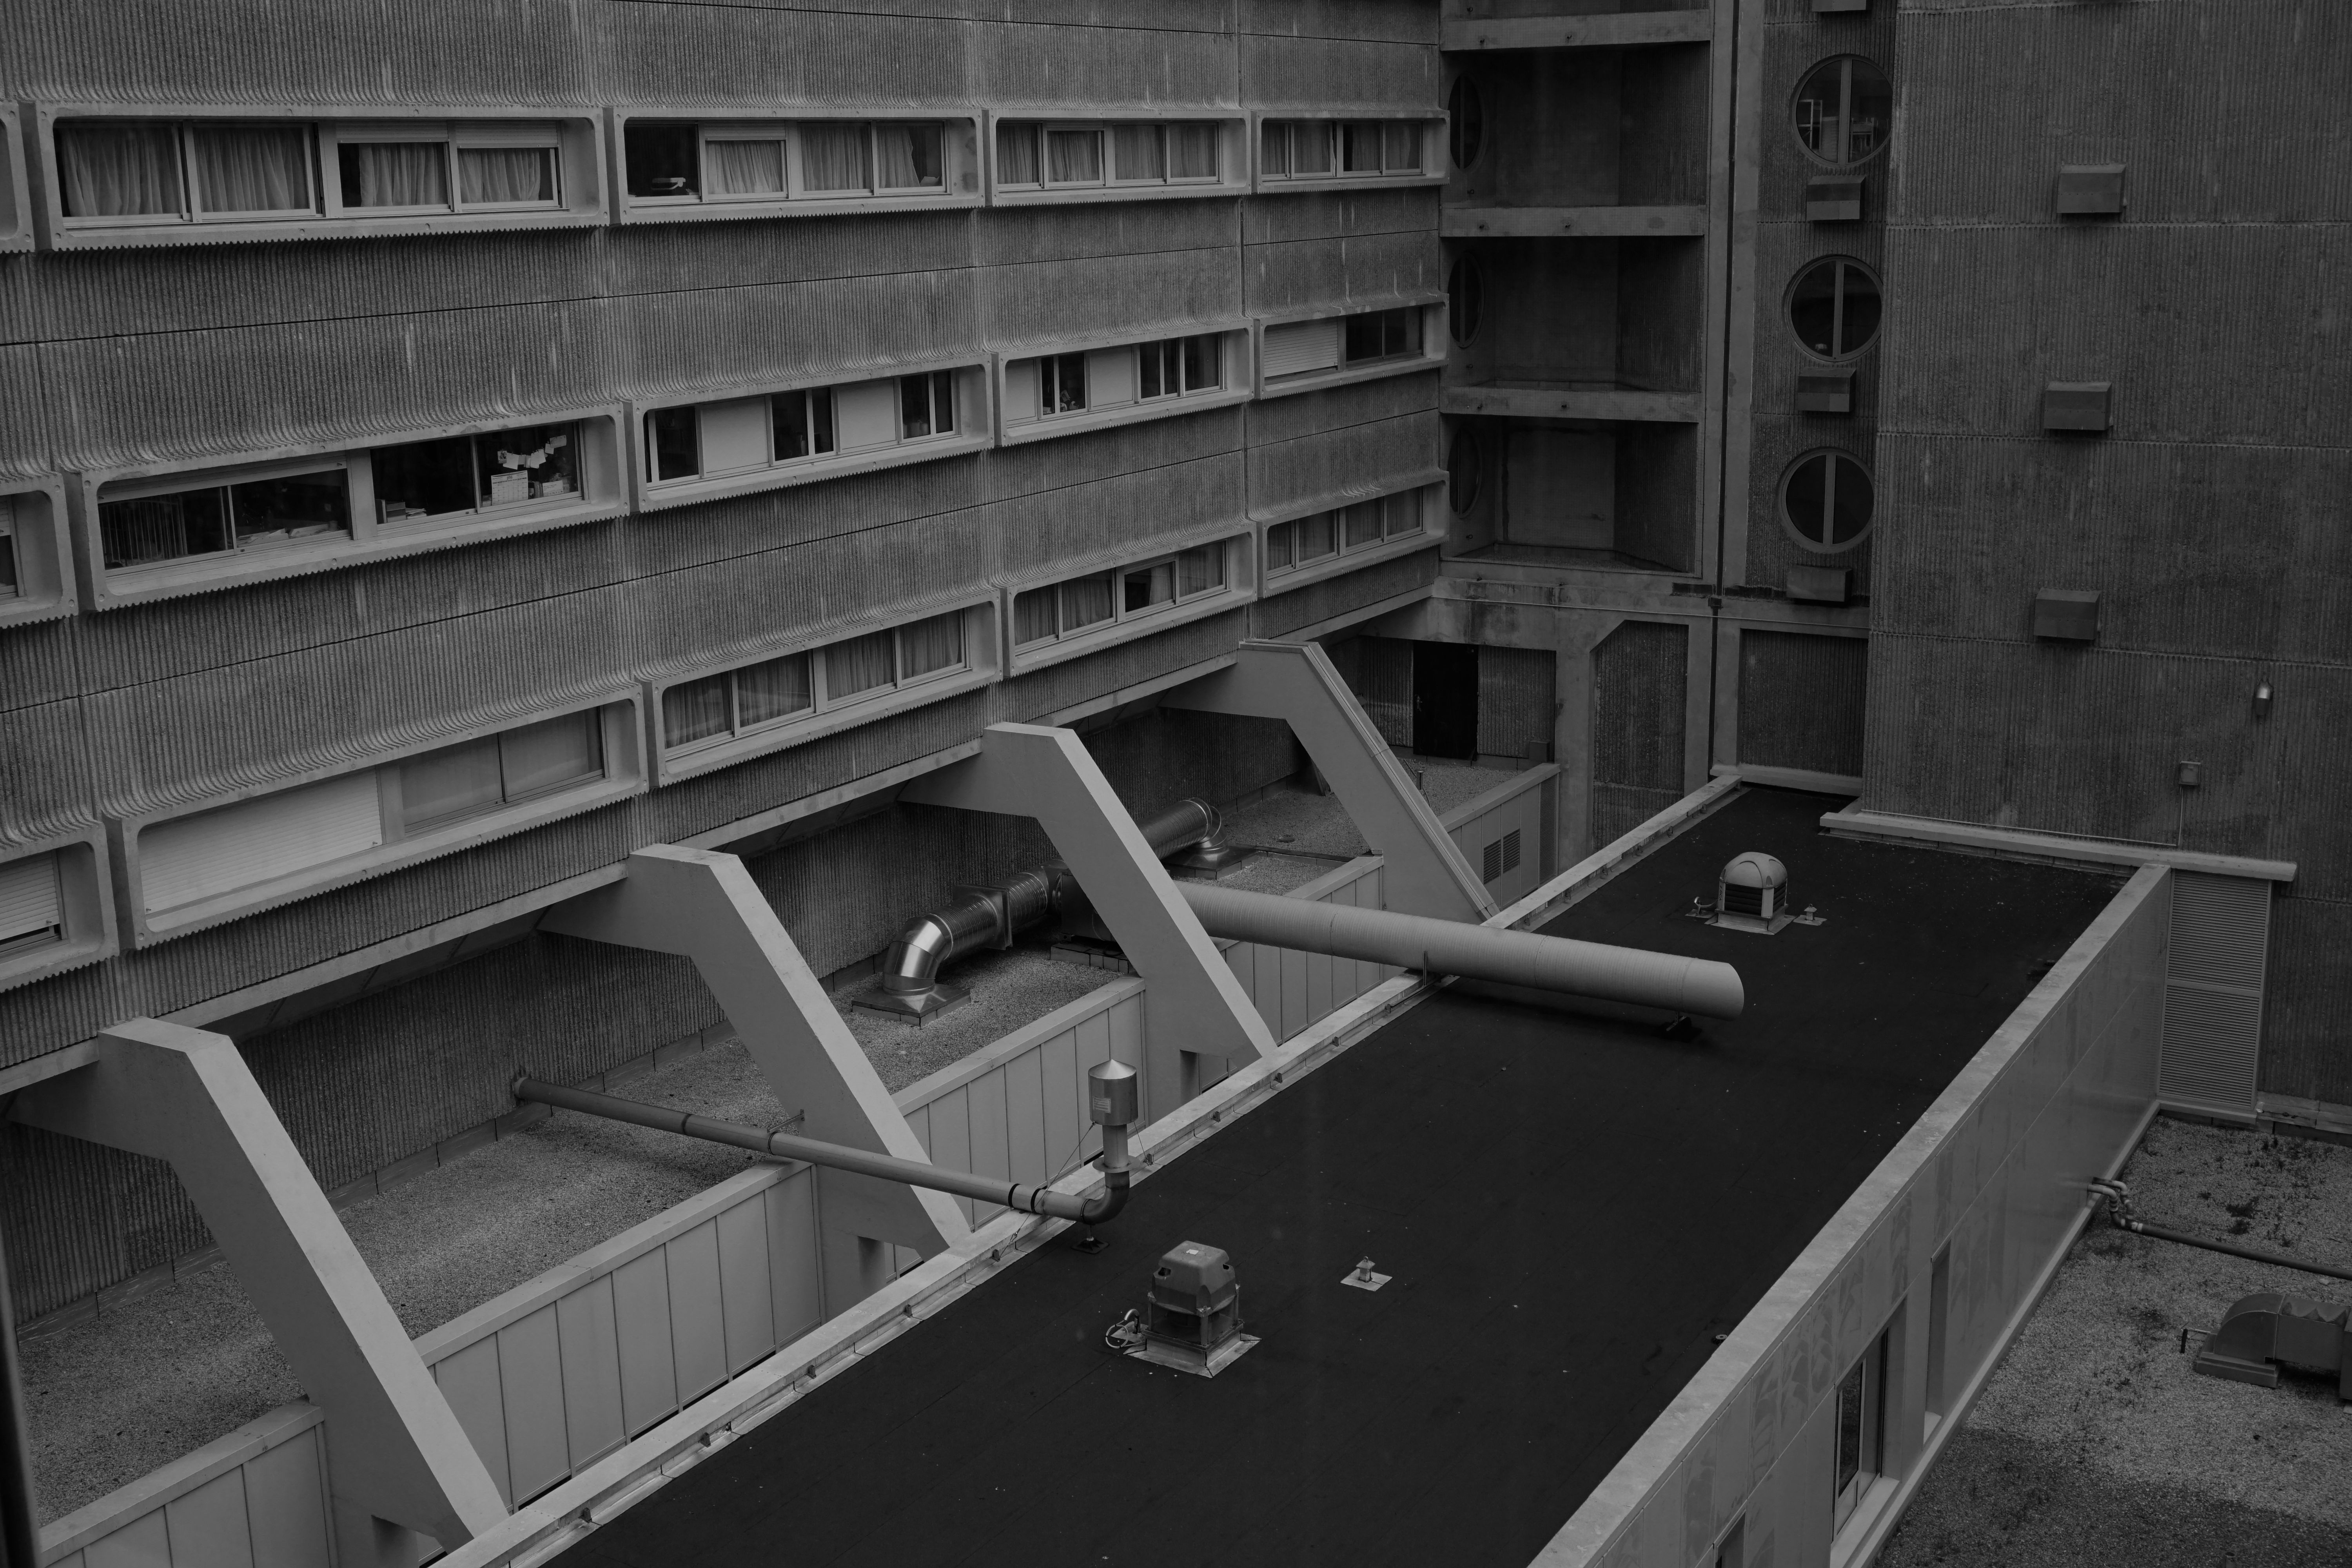
black and white, architecture, wood, white, house, window, glass, building, city, wall, facade, darkness, black, furniture, monochrome, black white, buildings, shape, building facade, contemporary architecture, urban area, monochrome photography